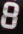
Number: 8